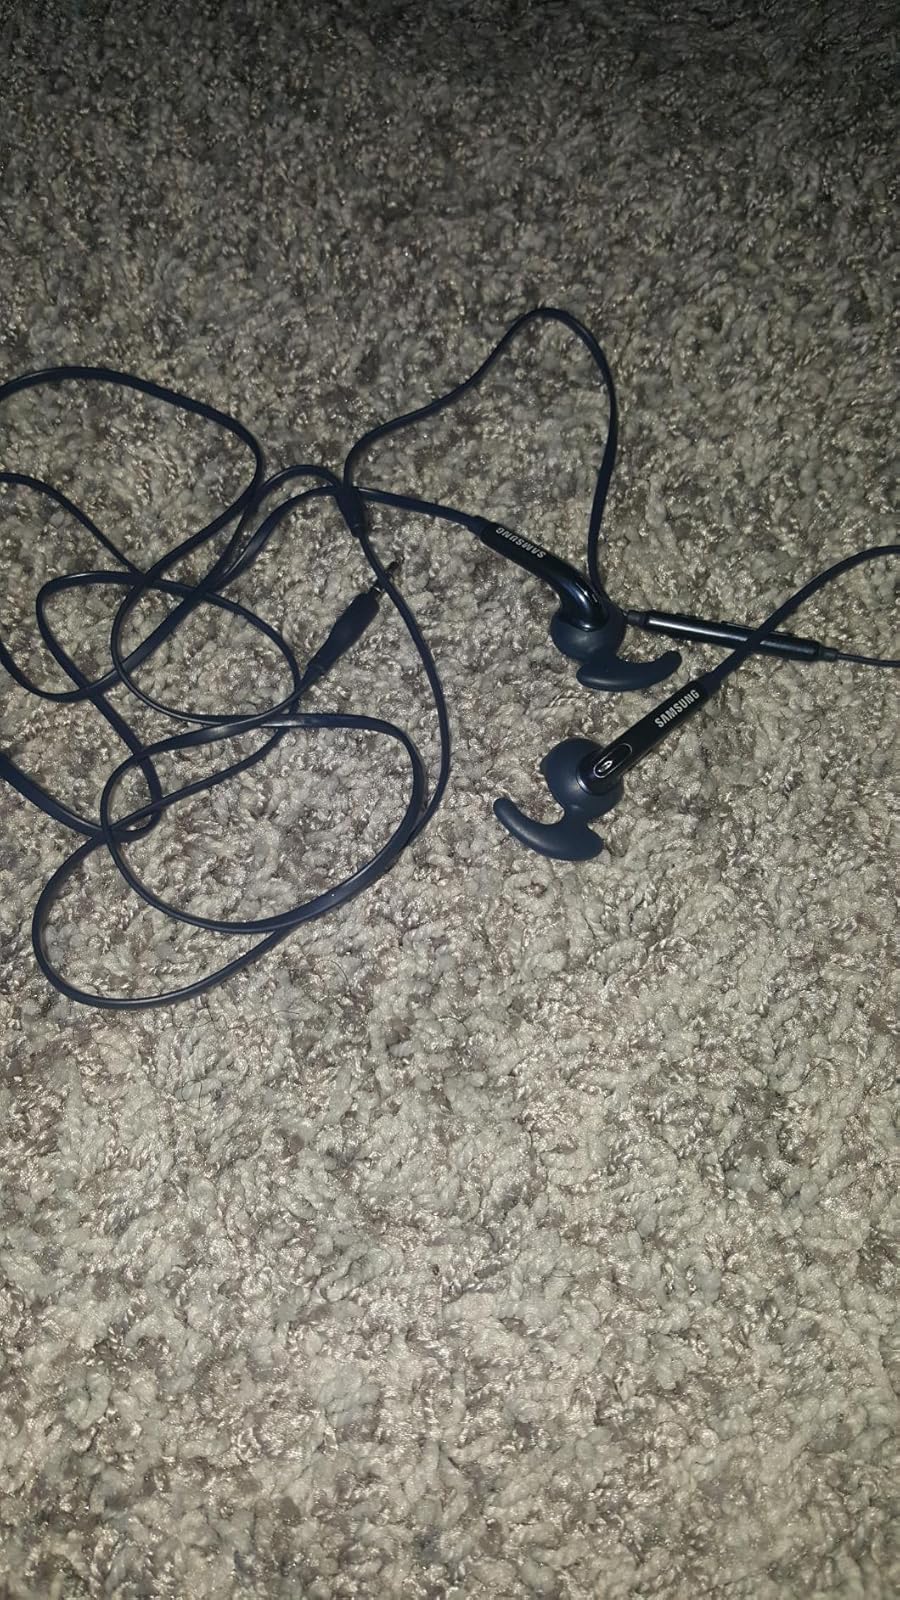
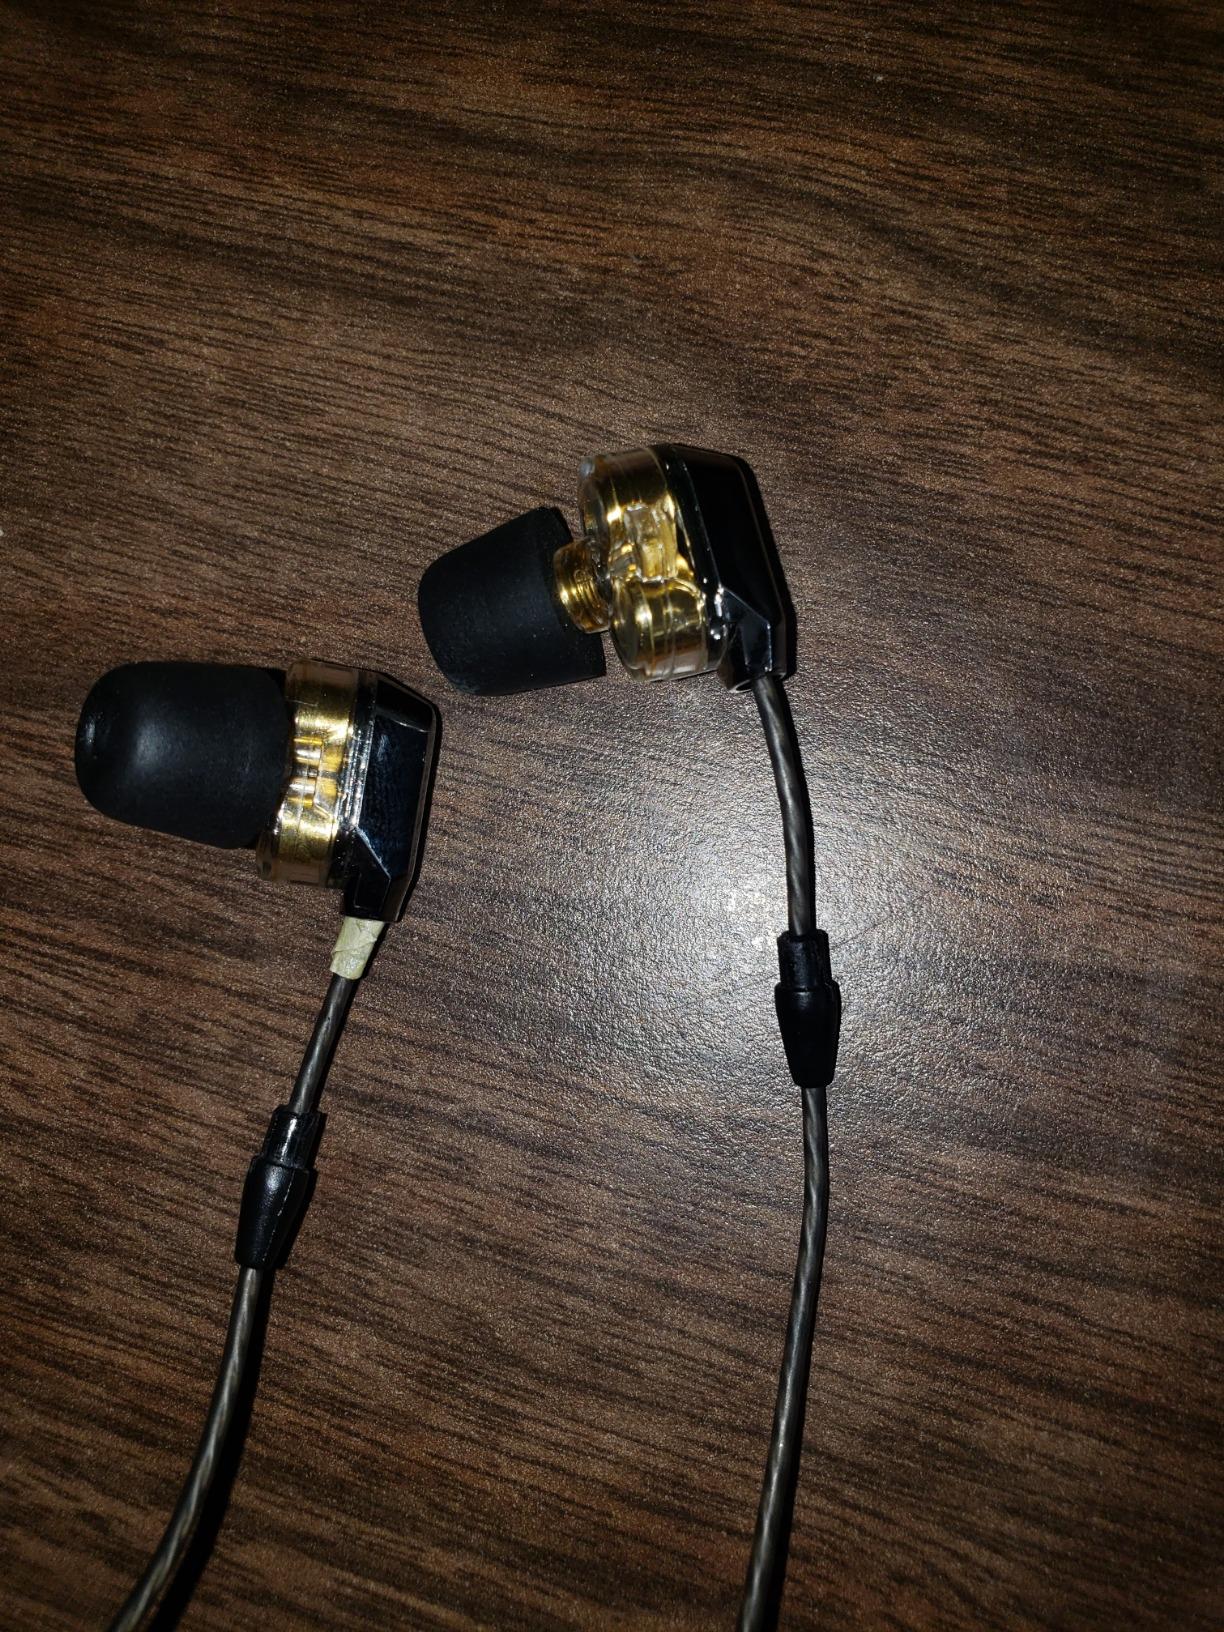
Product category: headphones
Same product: no